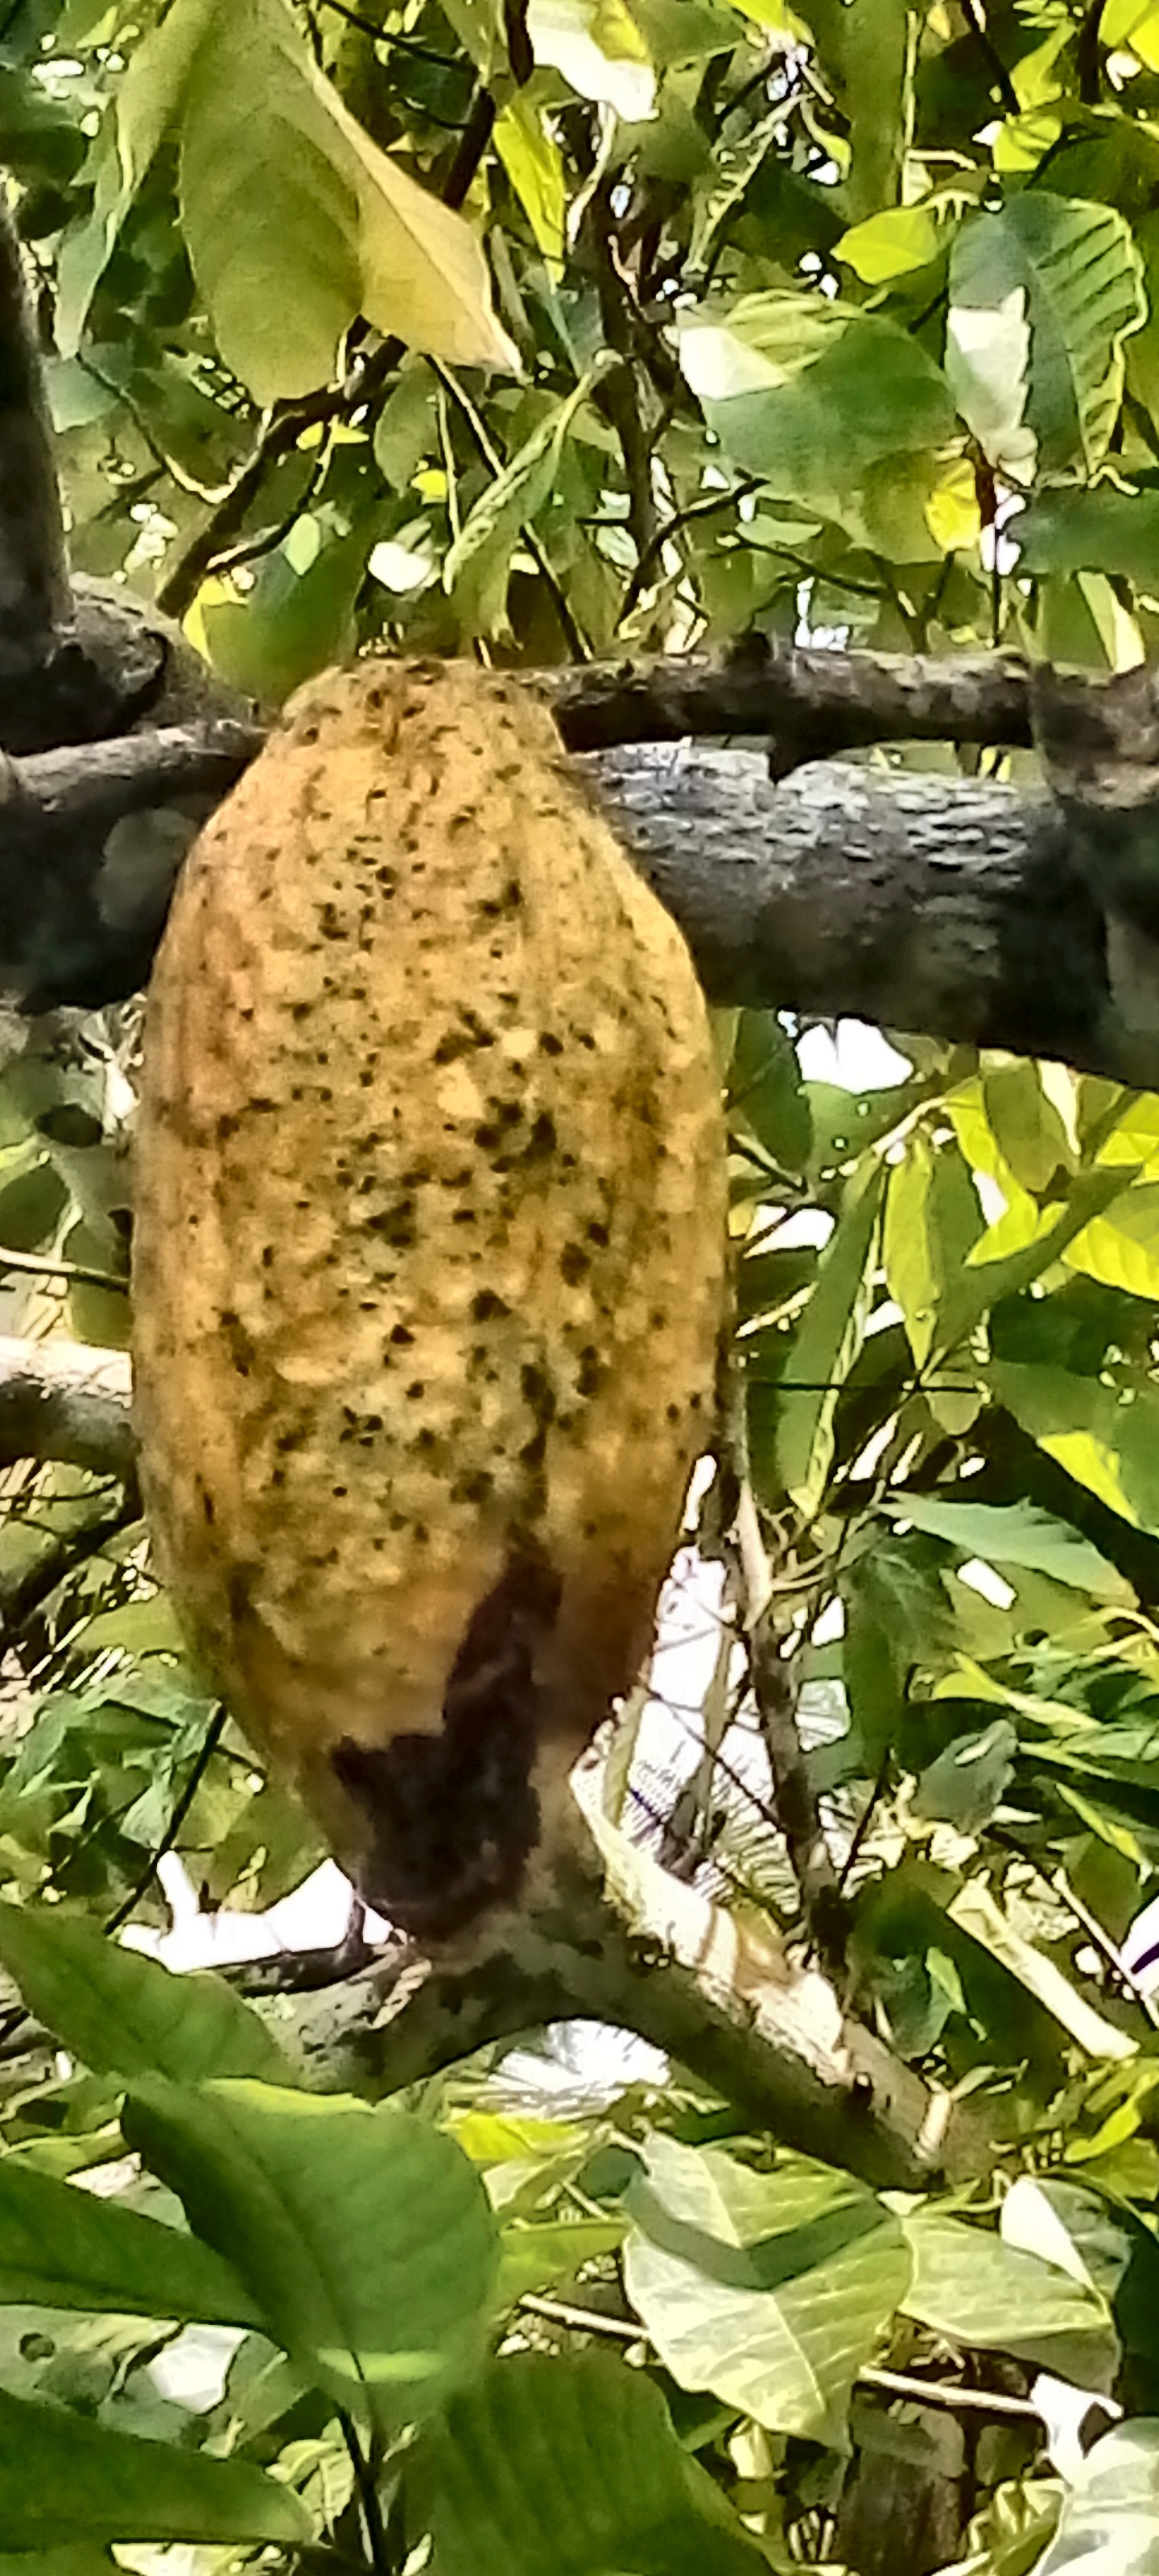
Maturity: mature
Variety: Angoleta